Carnan (townland)

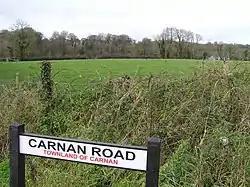
Carnan townland in 2006

Carnan is a townland in County Tyrone, Northern Ireland. It is situated in the historic barony of Dungannon Upper and the civil parish of Arboe and covers an area of 465 acres.